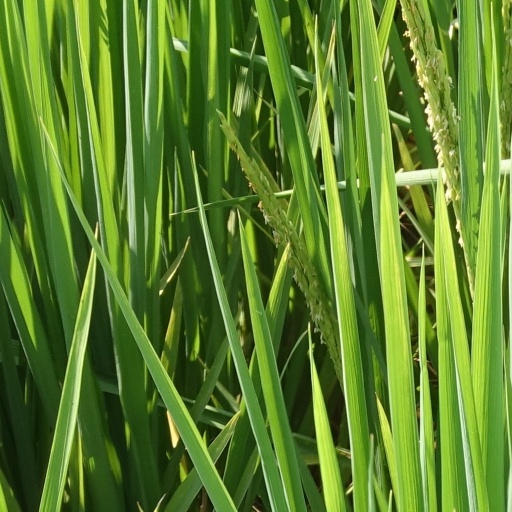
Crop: rice